Dance of Wallis and Futuna

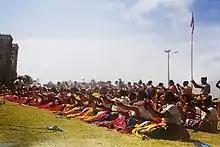
Lakalaka in Mata Utu in 2001.

This is performed after the Sasa, and is the singing segment in which the songs are included with the sitting dance. Each verse is very significant and is composed carefully by the "ma'u fatu hiva" (song composer/poet). Normally in a Lakalaka the first stanza is supposed to greet the King and its chiefs. The lakalaka in particular is normally Wallis and Futuna's main dance seen in the islands; performing for the favour of their King, or after a Kava ceremony.